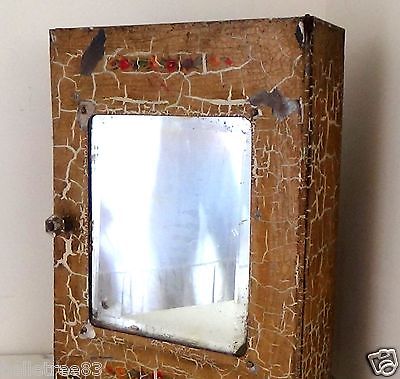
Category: cabinet